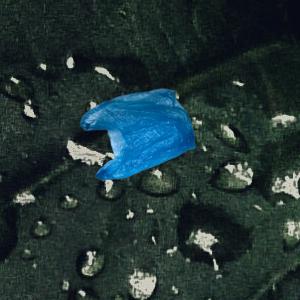
Label: plasticbags